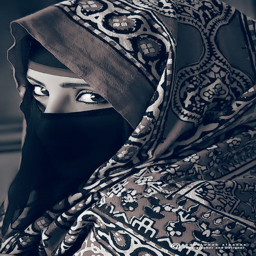
a glance of an unique beauty